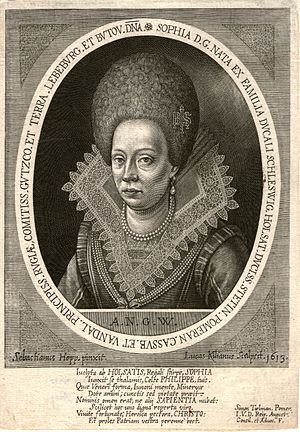
Sophie af Slesvig-Holsten-Sønderborg
Portræt af Hertuginde Sophie, 1613
Sophie af Slesvig-Holsten-Sønderborg var en dansk-tysk prinsesse, der var hertuginde af Pommern-Stettin fra 1607 til 1618. Hun var datter af hertug Hans den Yngre af Slesvig-Holsten-Sønderborg og blev gift med hertug Filip 2. af Pommern-Stettin.